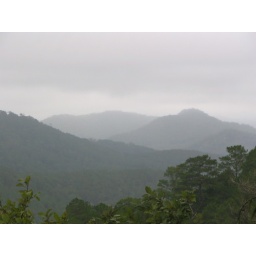
mountain bike ride in Dalat, 1500m elevation